Ahmed Zaki (actor)

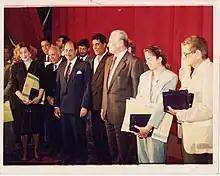
Zaki (third from left) attending the Cairo International Film Festival, 1989

Two of his greatest successes were playing Egypt's presidents in two popular movies that became landmarks of Arabic cinema. He played presidents Gamal Abdel Nasser in "Nasser 56" (1996), a movie that centered on the fateful summer of 1956 when then-President Nasser nationalizing the Suez Canal, and Anwar Sadat in the movie "The Days of Sadat" (2001) with director Mohamed Khan which he also produced. The movie depicted 40 years of the late president's life. He also had plans to play President Hosni Mubarak in a third movie. In the 1980s, Zaki had the chance to act alongside Salah Zulfikar, the two starred together in two movies. He was also known for portraying prominent figures in Egyptian history like Taha Hussein.